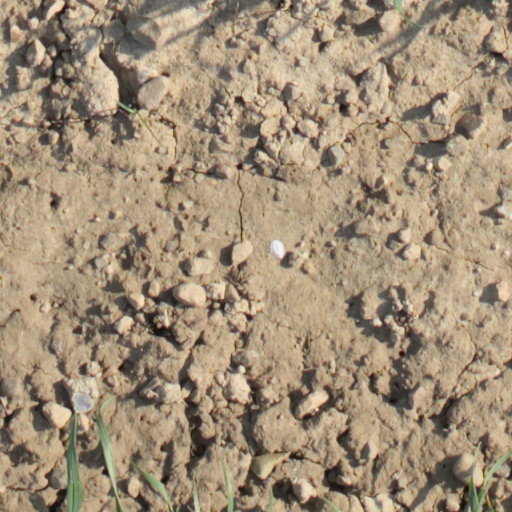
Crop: wheat